New York Mercantile Library

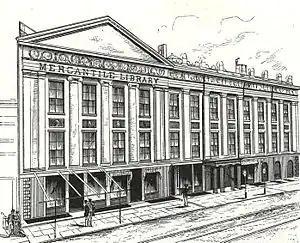
The Mercantile Library in the Astor Opera House building, 1886

The Center for Fiction, originally called the New York Mercantile Library, is a not-for-profit organization in New York City, with offices at 15 Lafayette Avenue in Fort Greene, Brooklyn. Prior to their move in early 2018, The Center for Fiction was located at 17 East 47th Street, between Madison and Fifth Avenues in Midtown Manhattan. The center works to promote fiction and literature and to give support to writers. It originated in 1820 as the (New York) Mercantile Library and in 2005 changed its name to the Mercantile Library Center for Fiction, although it presents itself as simply "The Center for Fiction".